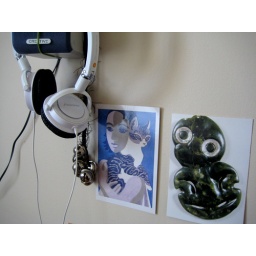
the wall above my desk - postcard print of Eileen Mayo art (print of which was up in my childhood home)